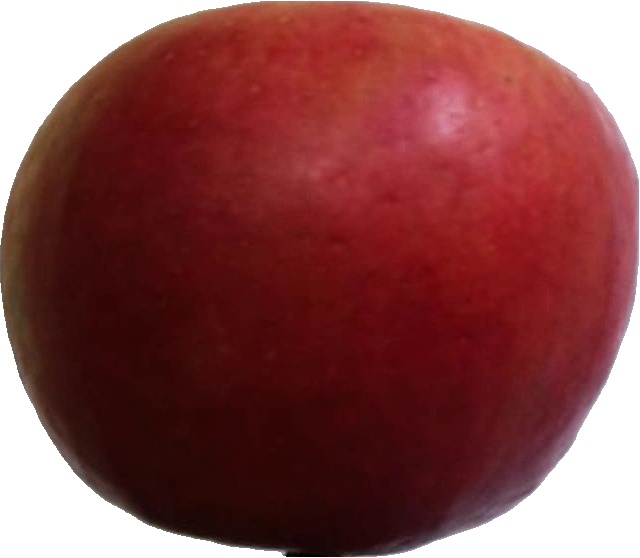
Label: apple_crimson_snow_1